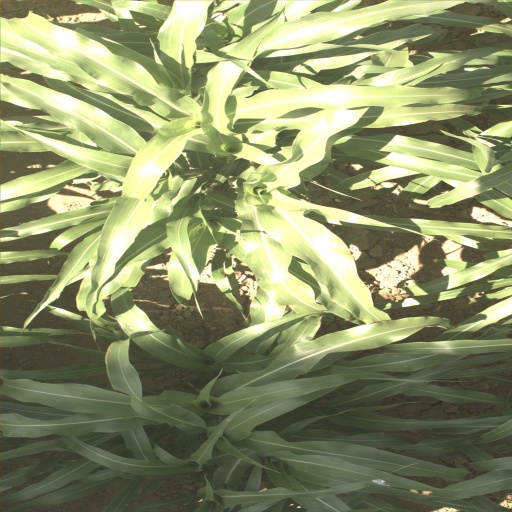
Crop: sorghum